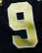
Number: 9